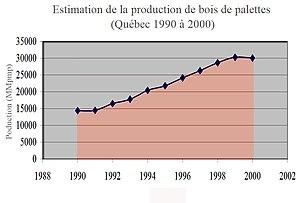
Graphique présentant la production de palette de bois au Québec
La palette de manutention est un accessoire destiné à rationaliser la manutention, le stockage et le transport de marchandises. L'idée pertinente de l’innovation fut de standardiser le mode de reprise de charge par le dessous en faisant une surélévation minimale d'un élément rigide plat. Cette innovation est intimement liée au domaine du matériel de manutention. Le premier échelon de ce métier est celui de cariste.